Marcos Zucker

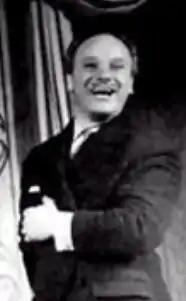

Marcos Zucker (15 February 1921 – 13 May 2003) was an Argentine actor and comedian, known for his work on stage, on television, and in films, he is best known for his comedic roles and appeared in 66 films.